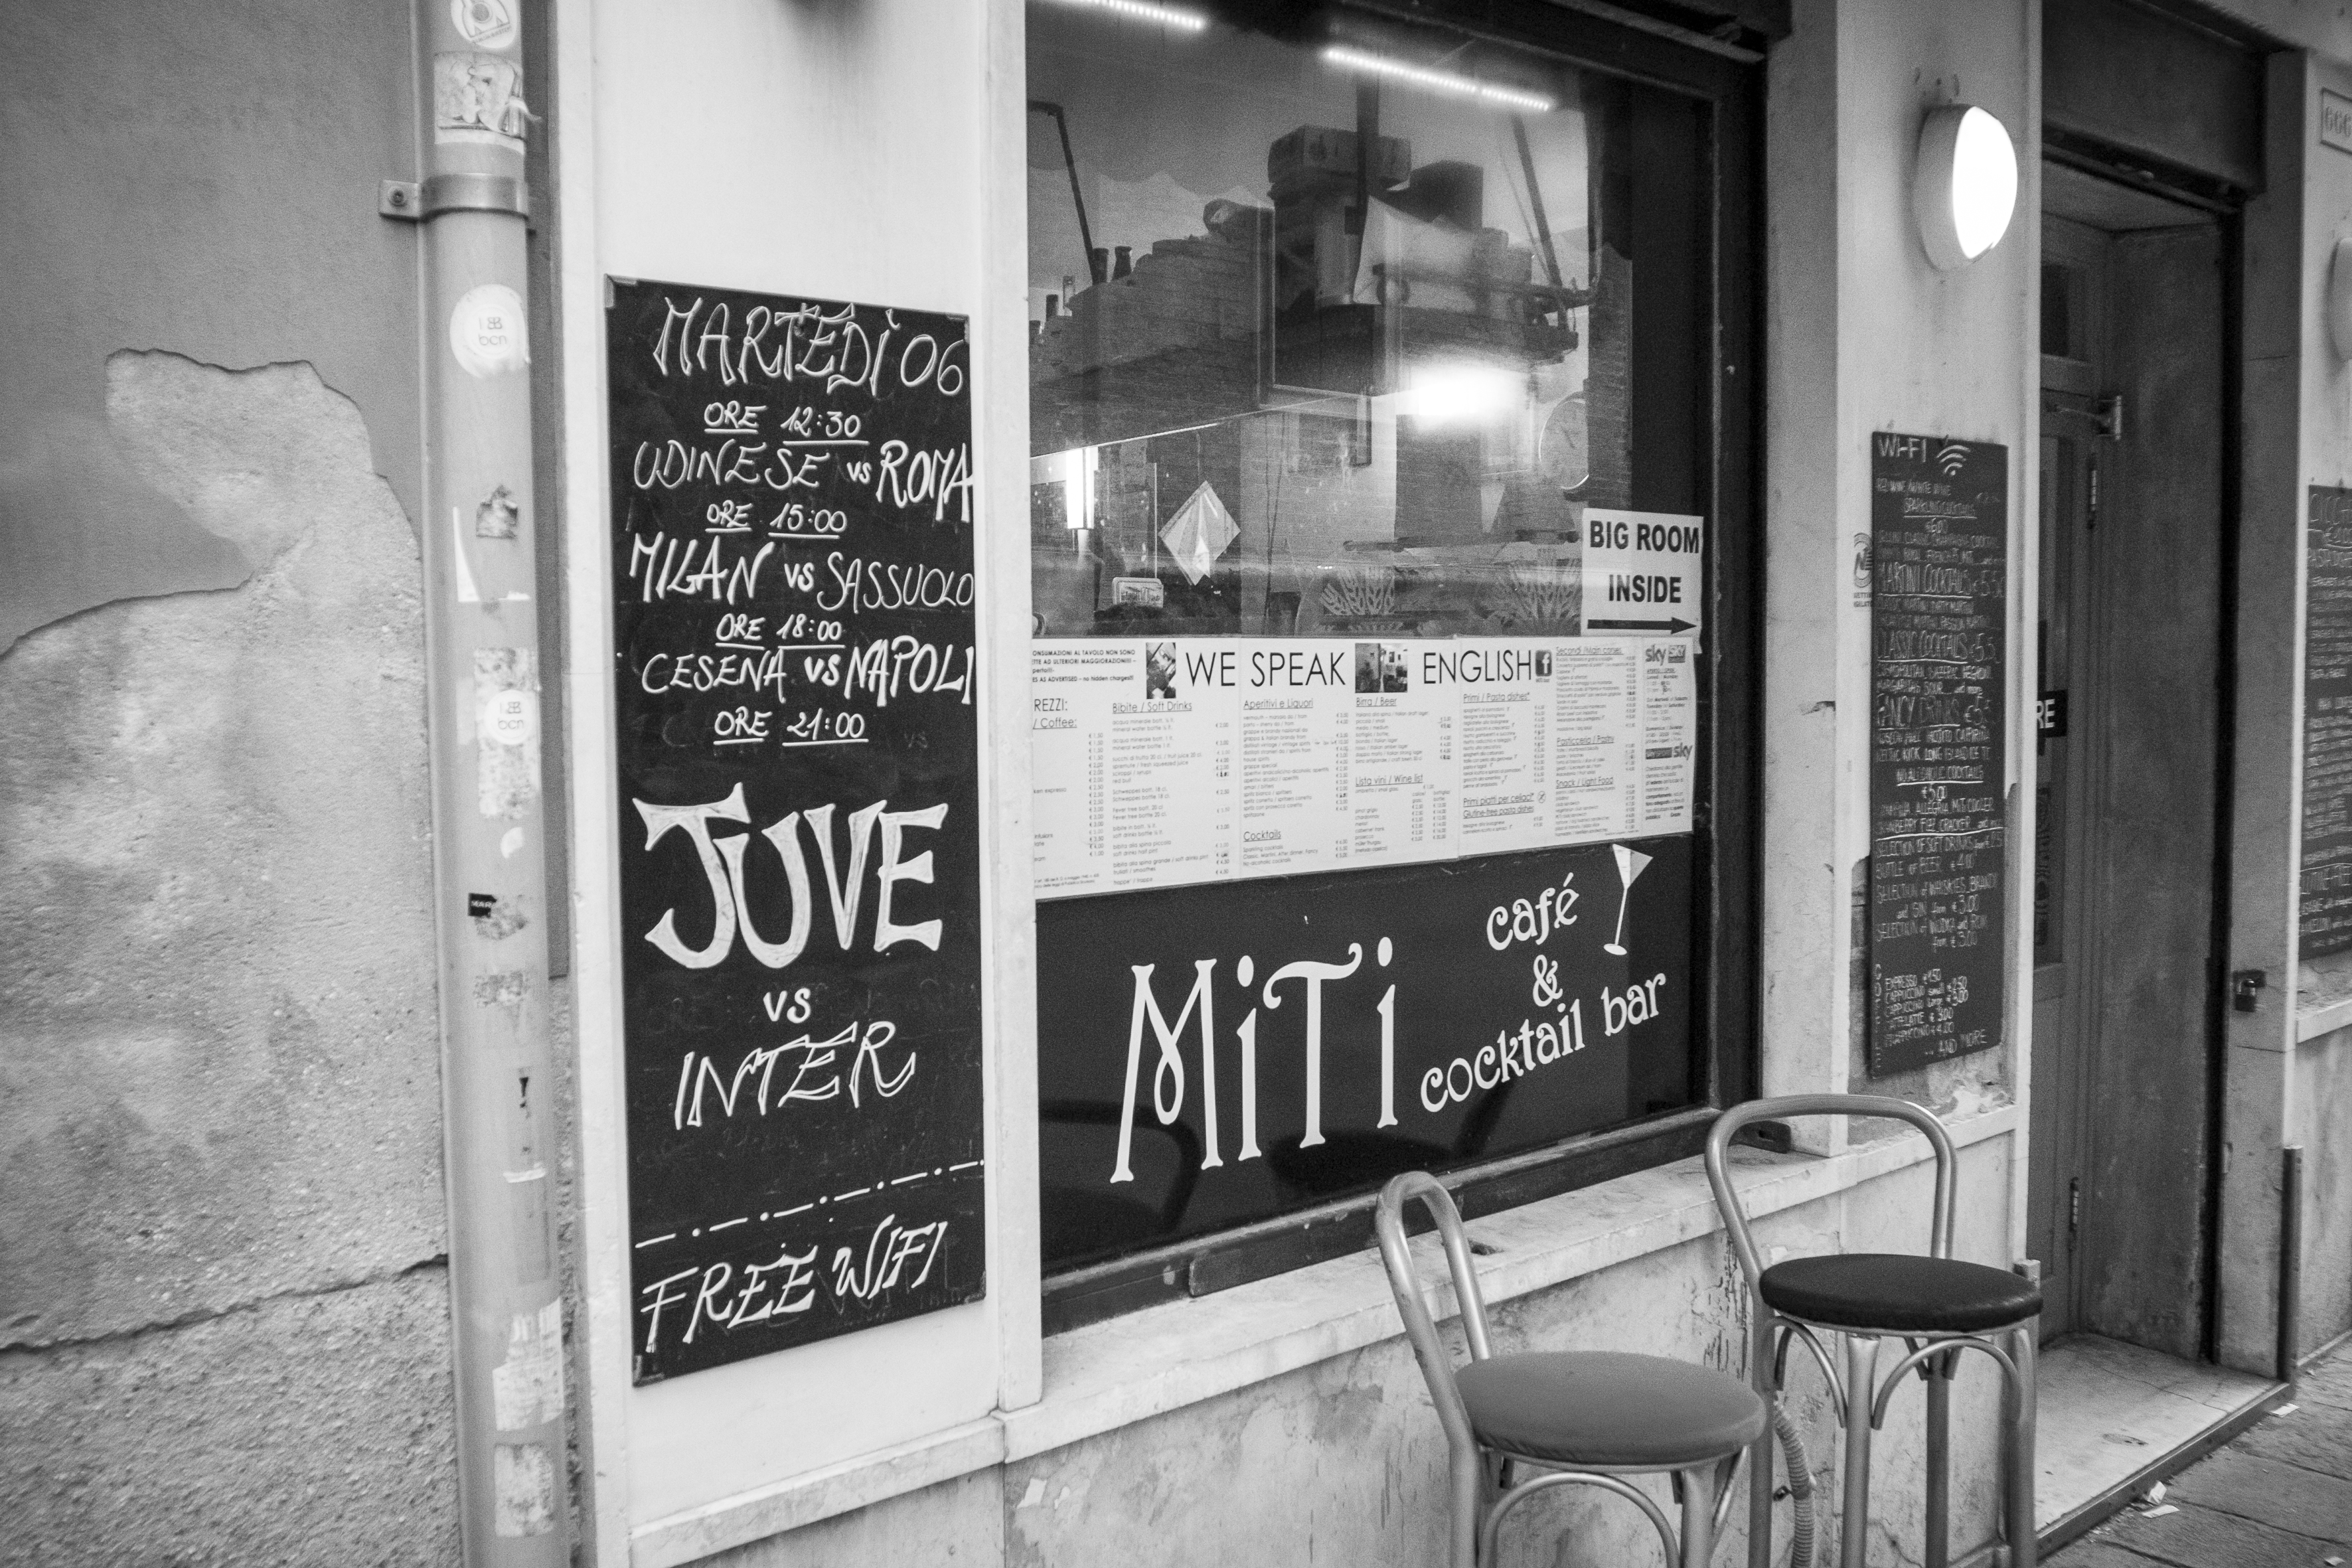
black and white, road, white, street, urban, wall, travel, fujifilm, italy, venice, black, monochrome, interior design, bw, blackandwhite, blackwhite, infrastructure, ngc, photograph, noiretblanc, venezia, fuji, shape, fujix, fujixe1, urban area, monochrome photography